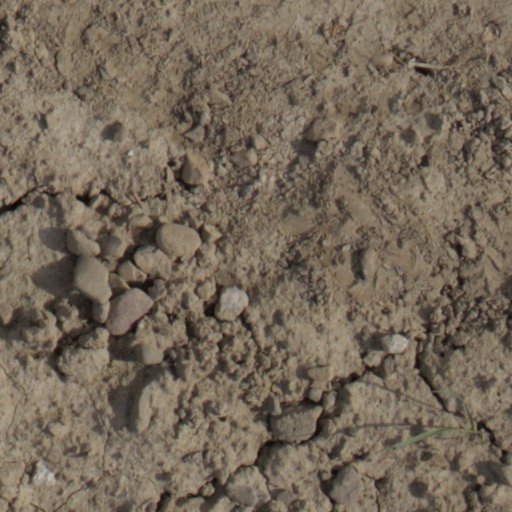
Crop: wheat